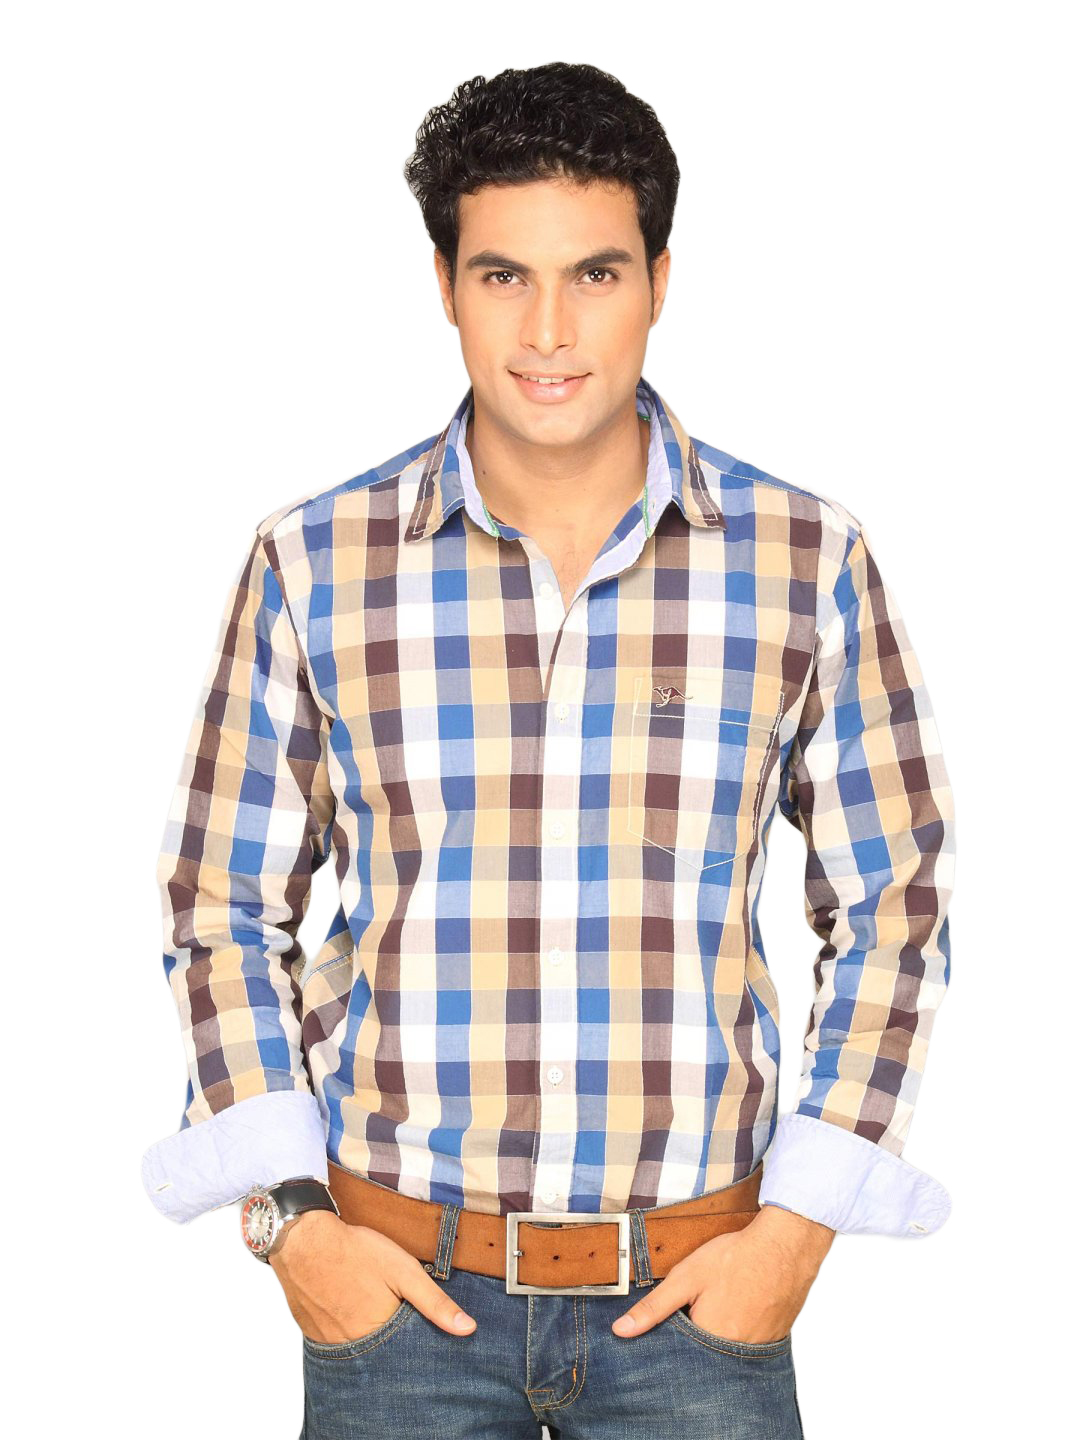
Highlander Men Blue Brown Checked Shirt
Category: Apparel / Topwear / Shirts
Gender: Men
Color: Blue
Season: Summer 2011
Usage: Casual